November 1938 lunar eclipse

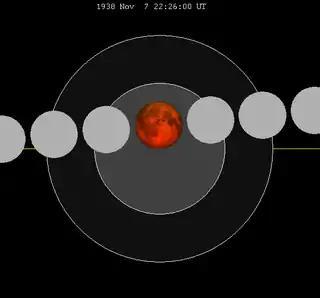
The Moon's hourly motion shown right to left

A total lunar eclipse occurred at the Moon’s descending node of orbit on Monday, November 7, 1938, with an umbral magnitude of 1.3525. A lunar eclipse occurs when the Moon moves into the Earth's shadow, causing the Moon to be darkened. A total lunar eclipse occurs when the Moon's near side entirely passes into the Earth's umbral shadow. Unlike a solar eclipse, which can only be viewed from a relatively small area of the world, a lunar eclipse may be viewed from anywhere on the night side of Earth. A total lunar eclipse can last up to nearly two hours, while a total solar eclipse lasts only a few minutes at any given place, because the Moon's shadow is smaller. Occurring about 3.2 days before perigee (on November 11, 1938, at 3:25 UTC), the Moon's apparent diameter was larger.